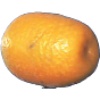
Label: Kumquats 1